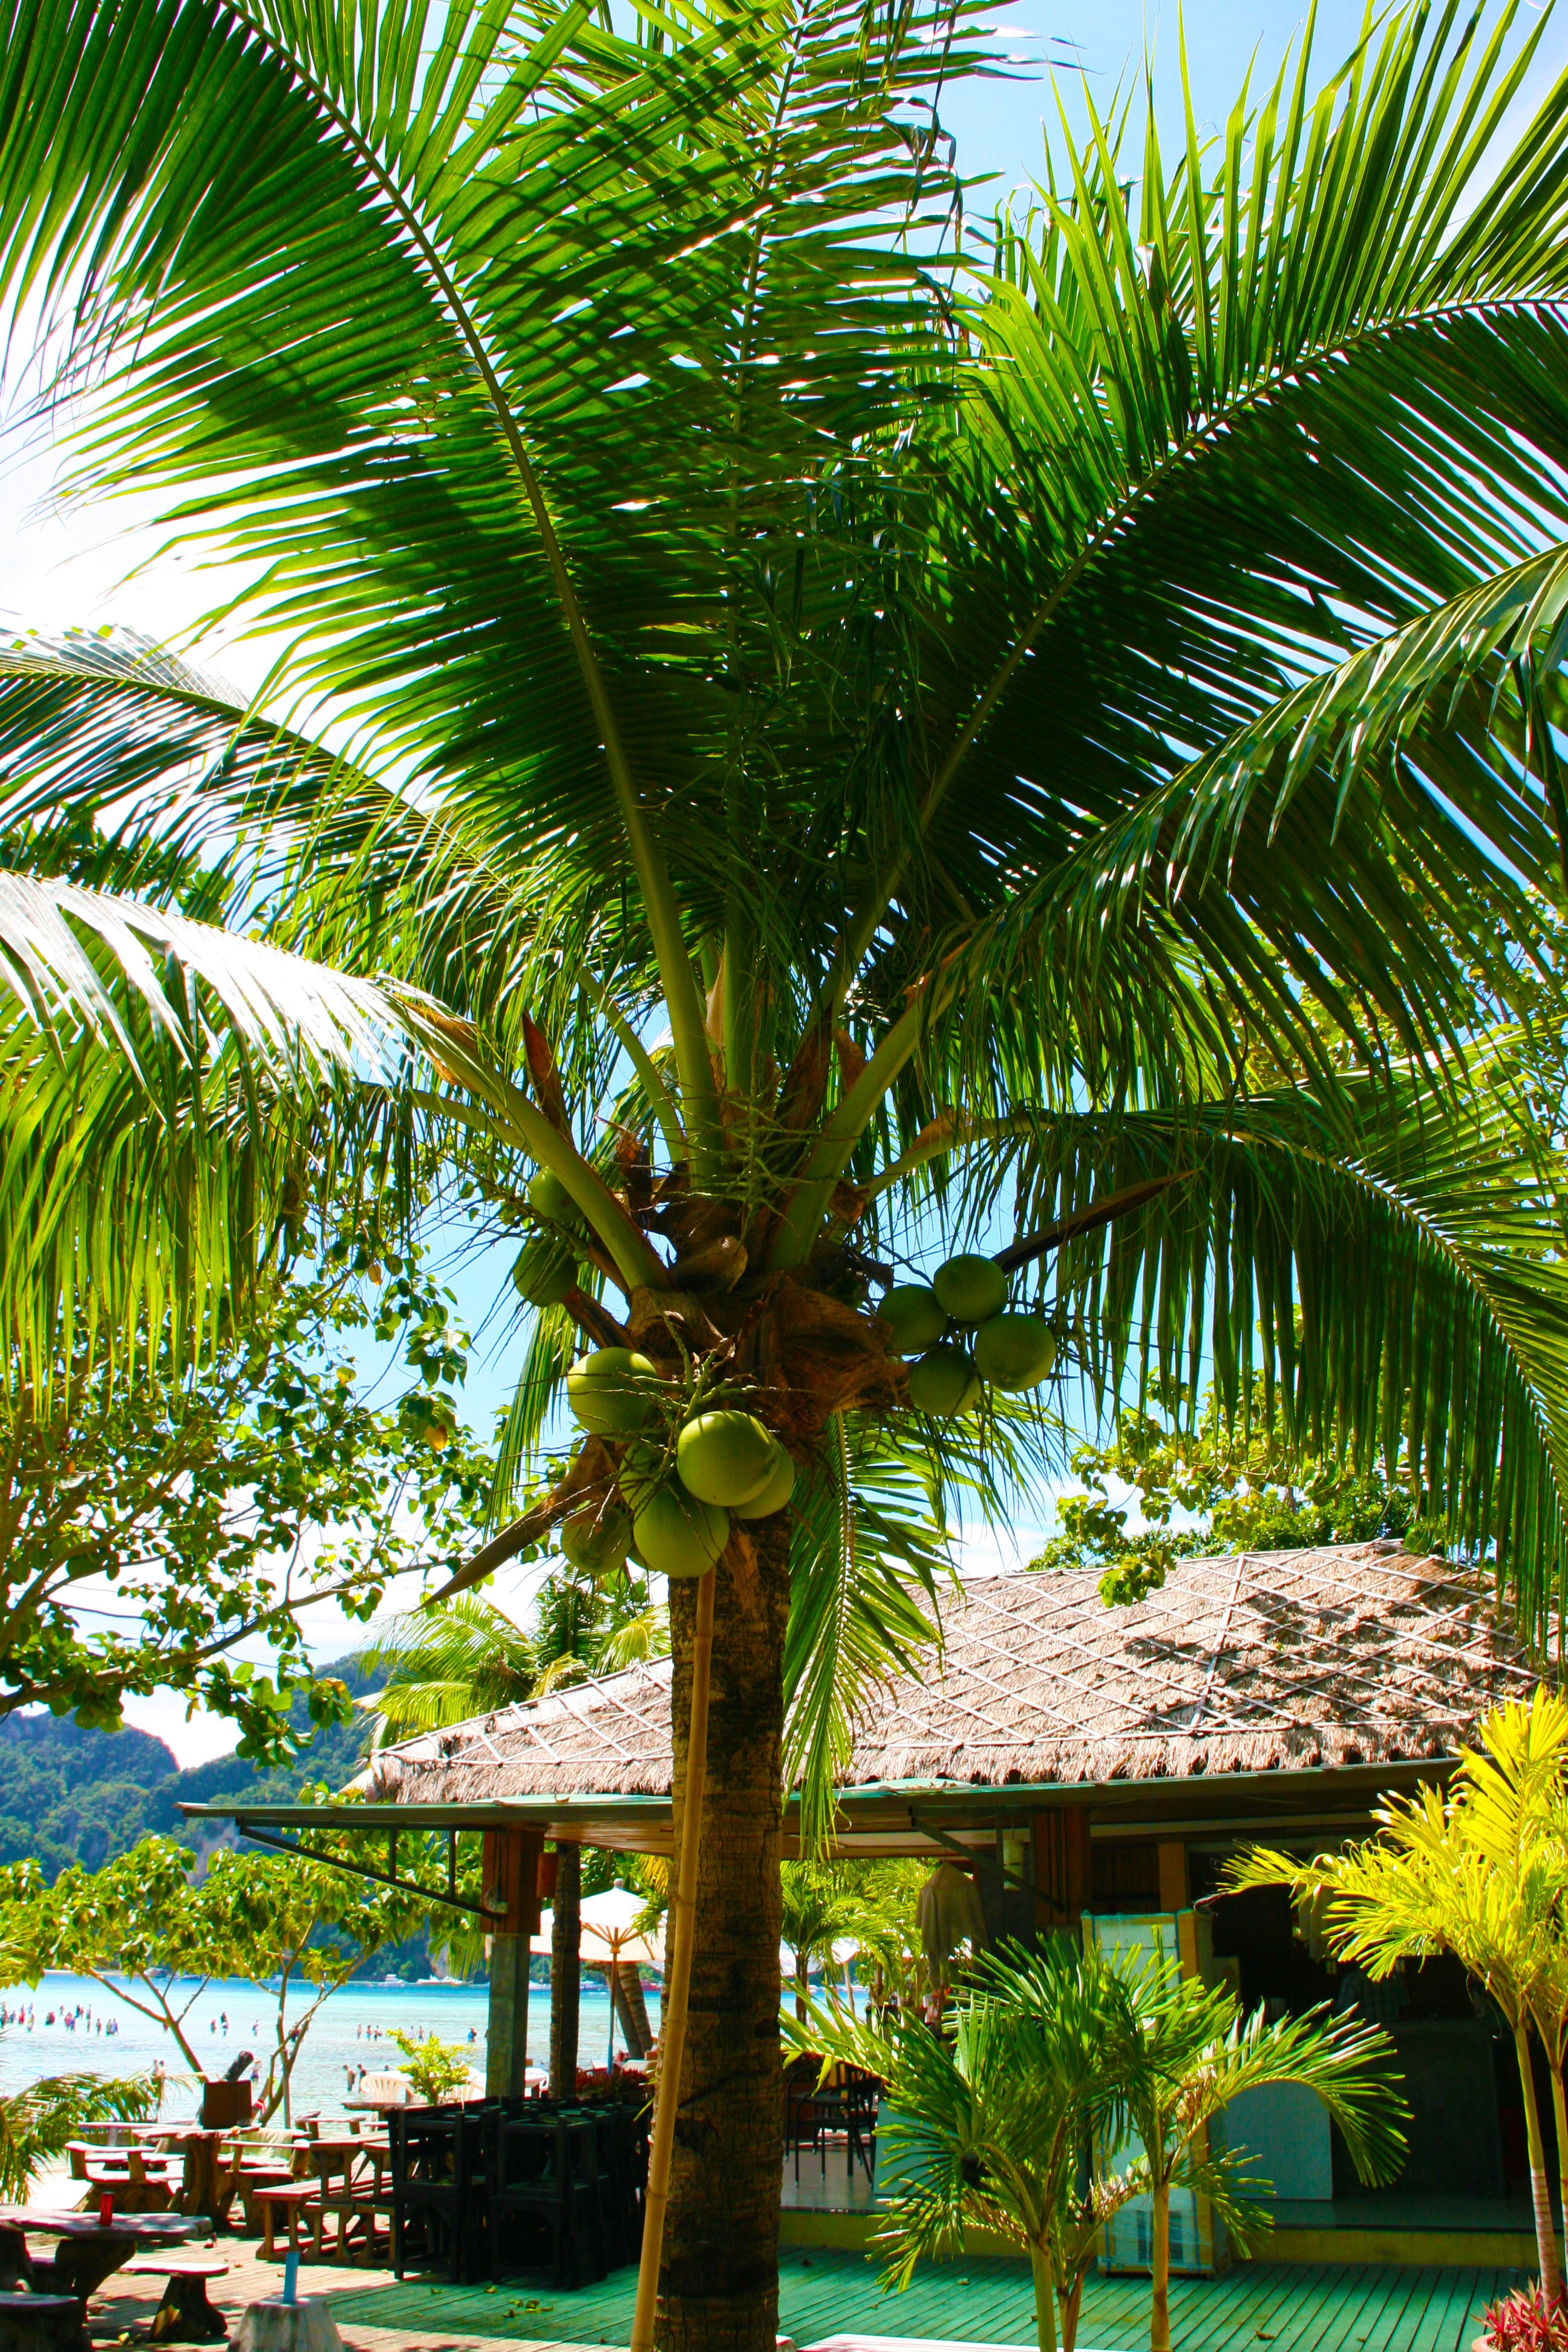
beach, landscape, sea, coast, tree, water, nature, outdoor, sand, ocean, plant, sky, sun, palm tree, leaf, flower, summer, vacation, travel, food, jungle, paradise, palm, produce, tropical, natural, holiday, island, botany, tourism, coconut, tropic, resort, exotic, tropics, flowering plant, coconut tree, tropical beach, date palm, palm tree vector, woody plant, land plant, arecales, palm family, borassus flabellifer